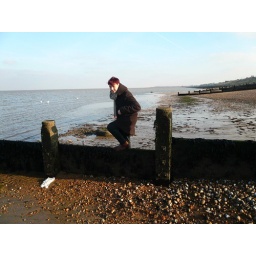
VEGANS PLEASE NOTE: patircks shoes are in fact made of plastic not leather